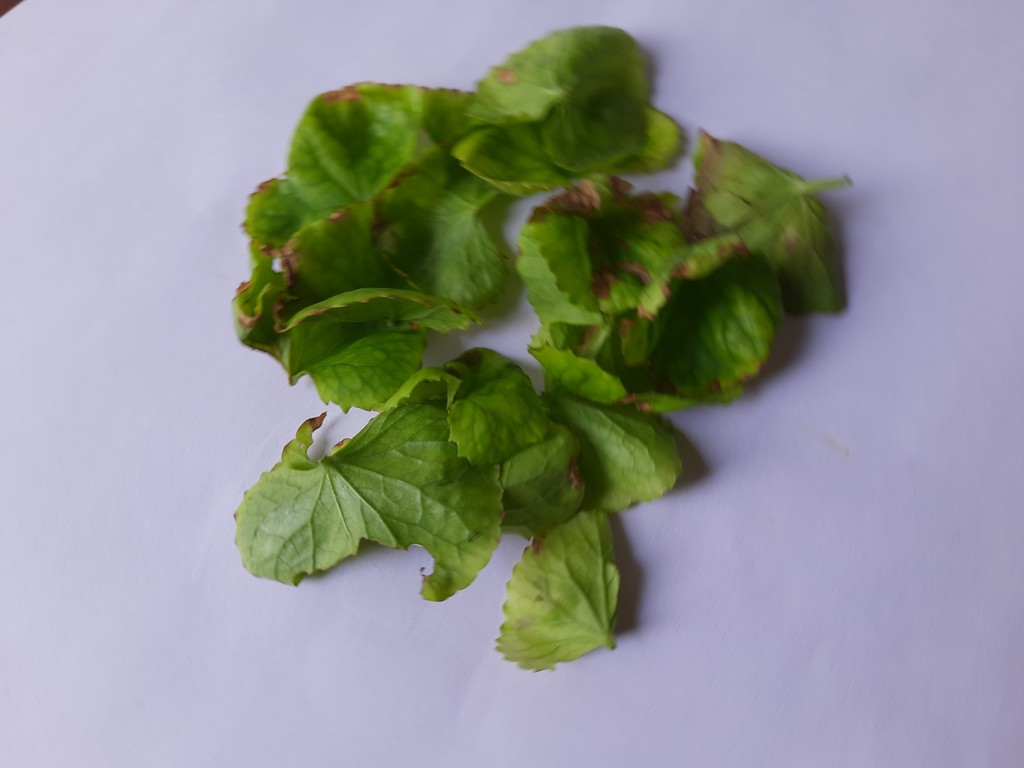
Label: Unhealthy